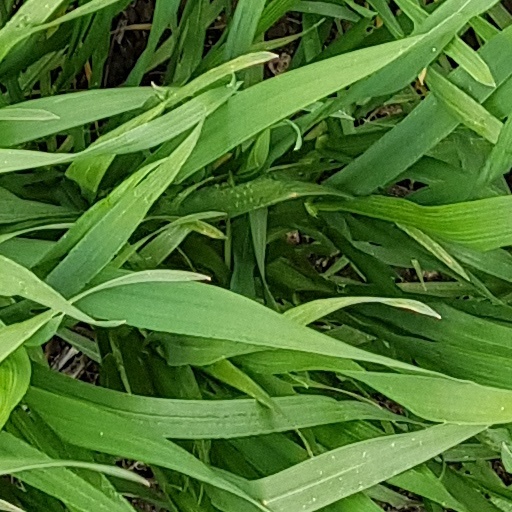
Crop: wheat